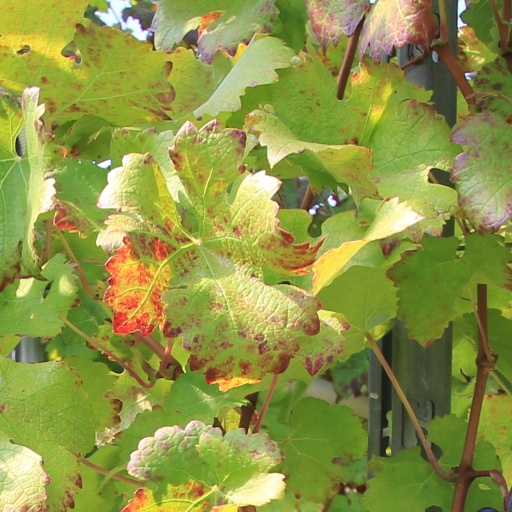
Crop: grape